Orthodox Church of the Czech Lands and Slovakia

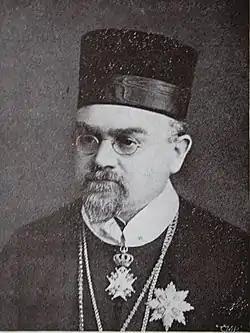
Eastern Orthodox Bishop Gorazd of Prague (1921–1942)

The Eastern Orthodox ecclesiastical order survived in present-day eastern Slovakia and neighboring regions due to its nearness and influence to Kievan Rus', especially among the population of the Rusins, until the middle of the 17th century when the Union of Uzhhorod was brought about in the Kingdom of Hungary. During the times of suppression, remaining Eastern Orthodox Christians from the region kept their ties with neighboring Eastern Orthodox Eparchy of Buda of the Serbian Patriarchate of Peć and later with the Metropolitanate of Karlovci (that became in 1848 the Patriarchate of Karlovci). One of the most northern parishes of the Serbian Orthodox Church existed in the Slovak city of Komárno with local church built in the 18th century still standing today.